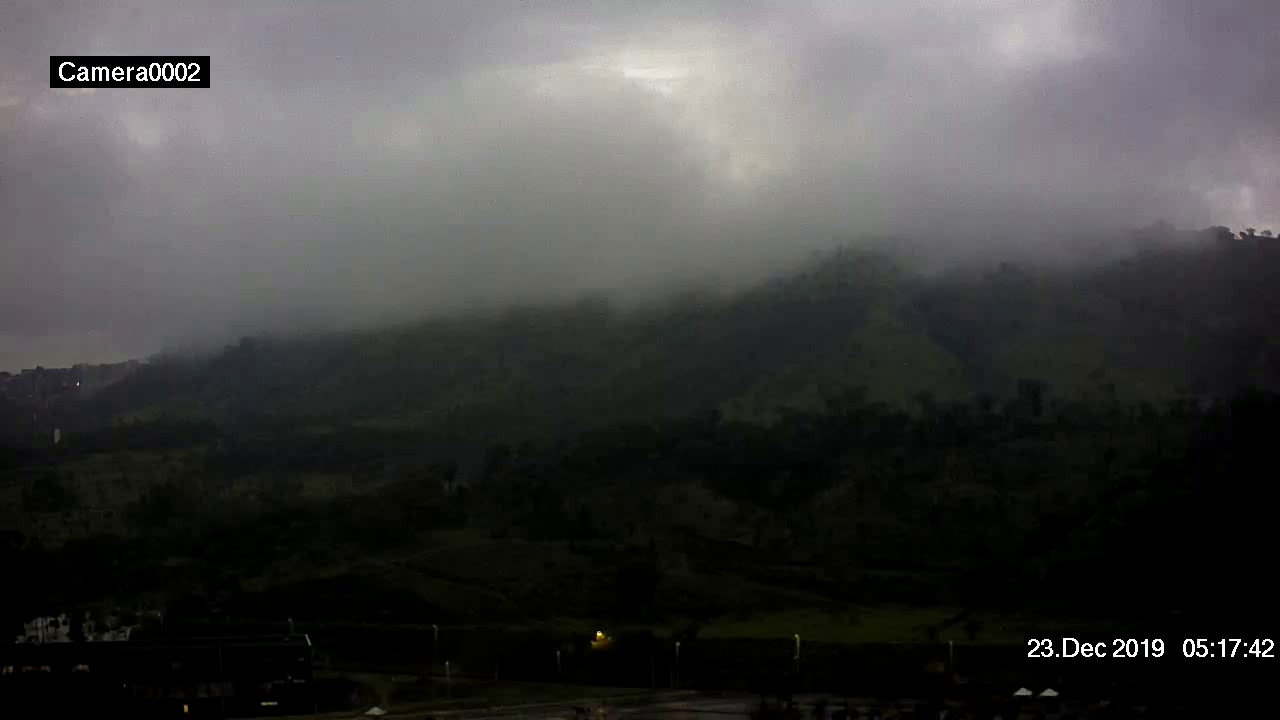
Fire: no
Smoke: no